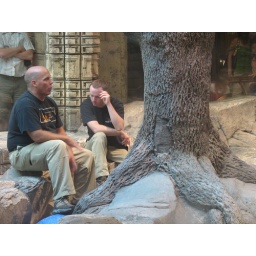
Their job is to feed the lions. They're sitting in a glass enclosed area with the predators~